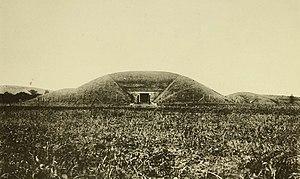
Entrée de Gangseo Daemyo, seconde moitié du Vie - première moitié du VII. L'une des trois tombes de Kangso.
Les trois tombes de Kangso sont des mausolées situés à Sammyo-ri, dans l'arrondissement de Kangso, en Corée du Nord. Elles font partie de l'ensemble des tombes de Koguryo, un site inscrit au patrimoine mondial de l'humanité par l'UNESCO et trésor national de Corée du Nord.